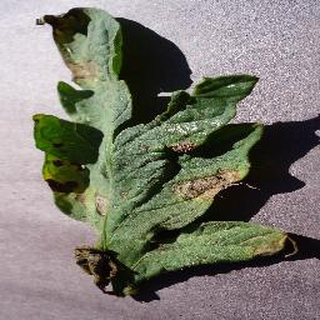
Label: tomato_early_blight